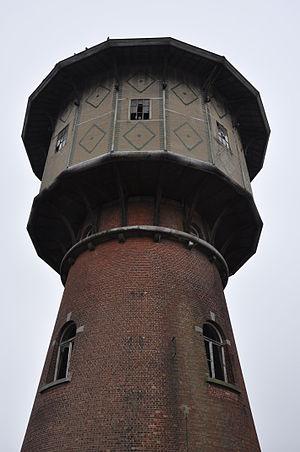
Château d'eau de l'Ermite This is a photo of a monument in Wallonia, number: 25014-CLT-0022-01
Braine-l'Alleud est une commune francophone de Belgique située en Région wallonne dans la province du Brabant wallon.
Cette page regroupe l'ensemble du patrimoine immobilier classé de la ville belge de Braine-l'Alleud.
L'Ermite, parfois écrit L'Hermite, est un lieu-dit situé dans la commune de Braine-l'Alleud en Belgique. Il déborde également sur la commune de Rhode-Saint-Genèse.